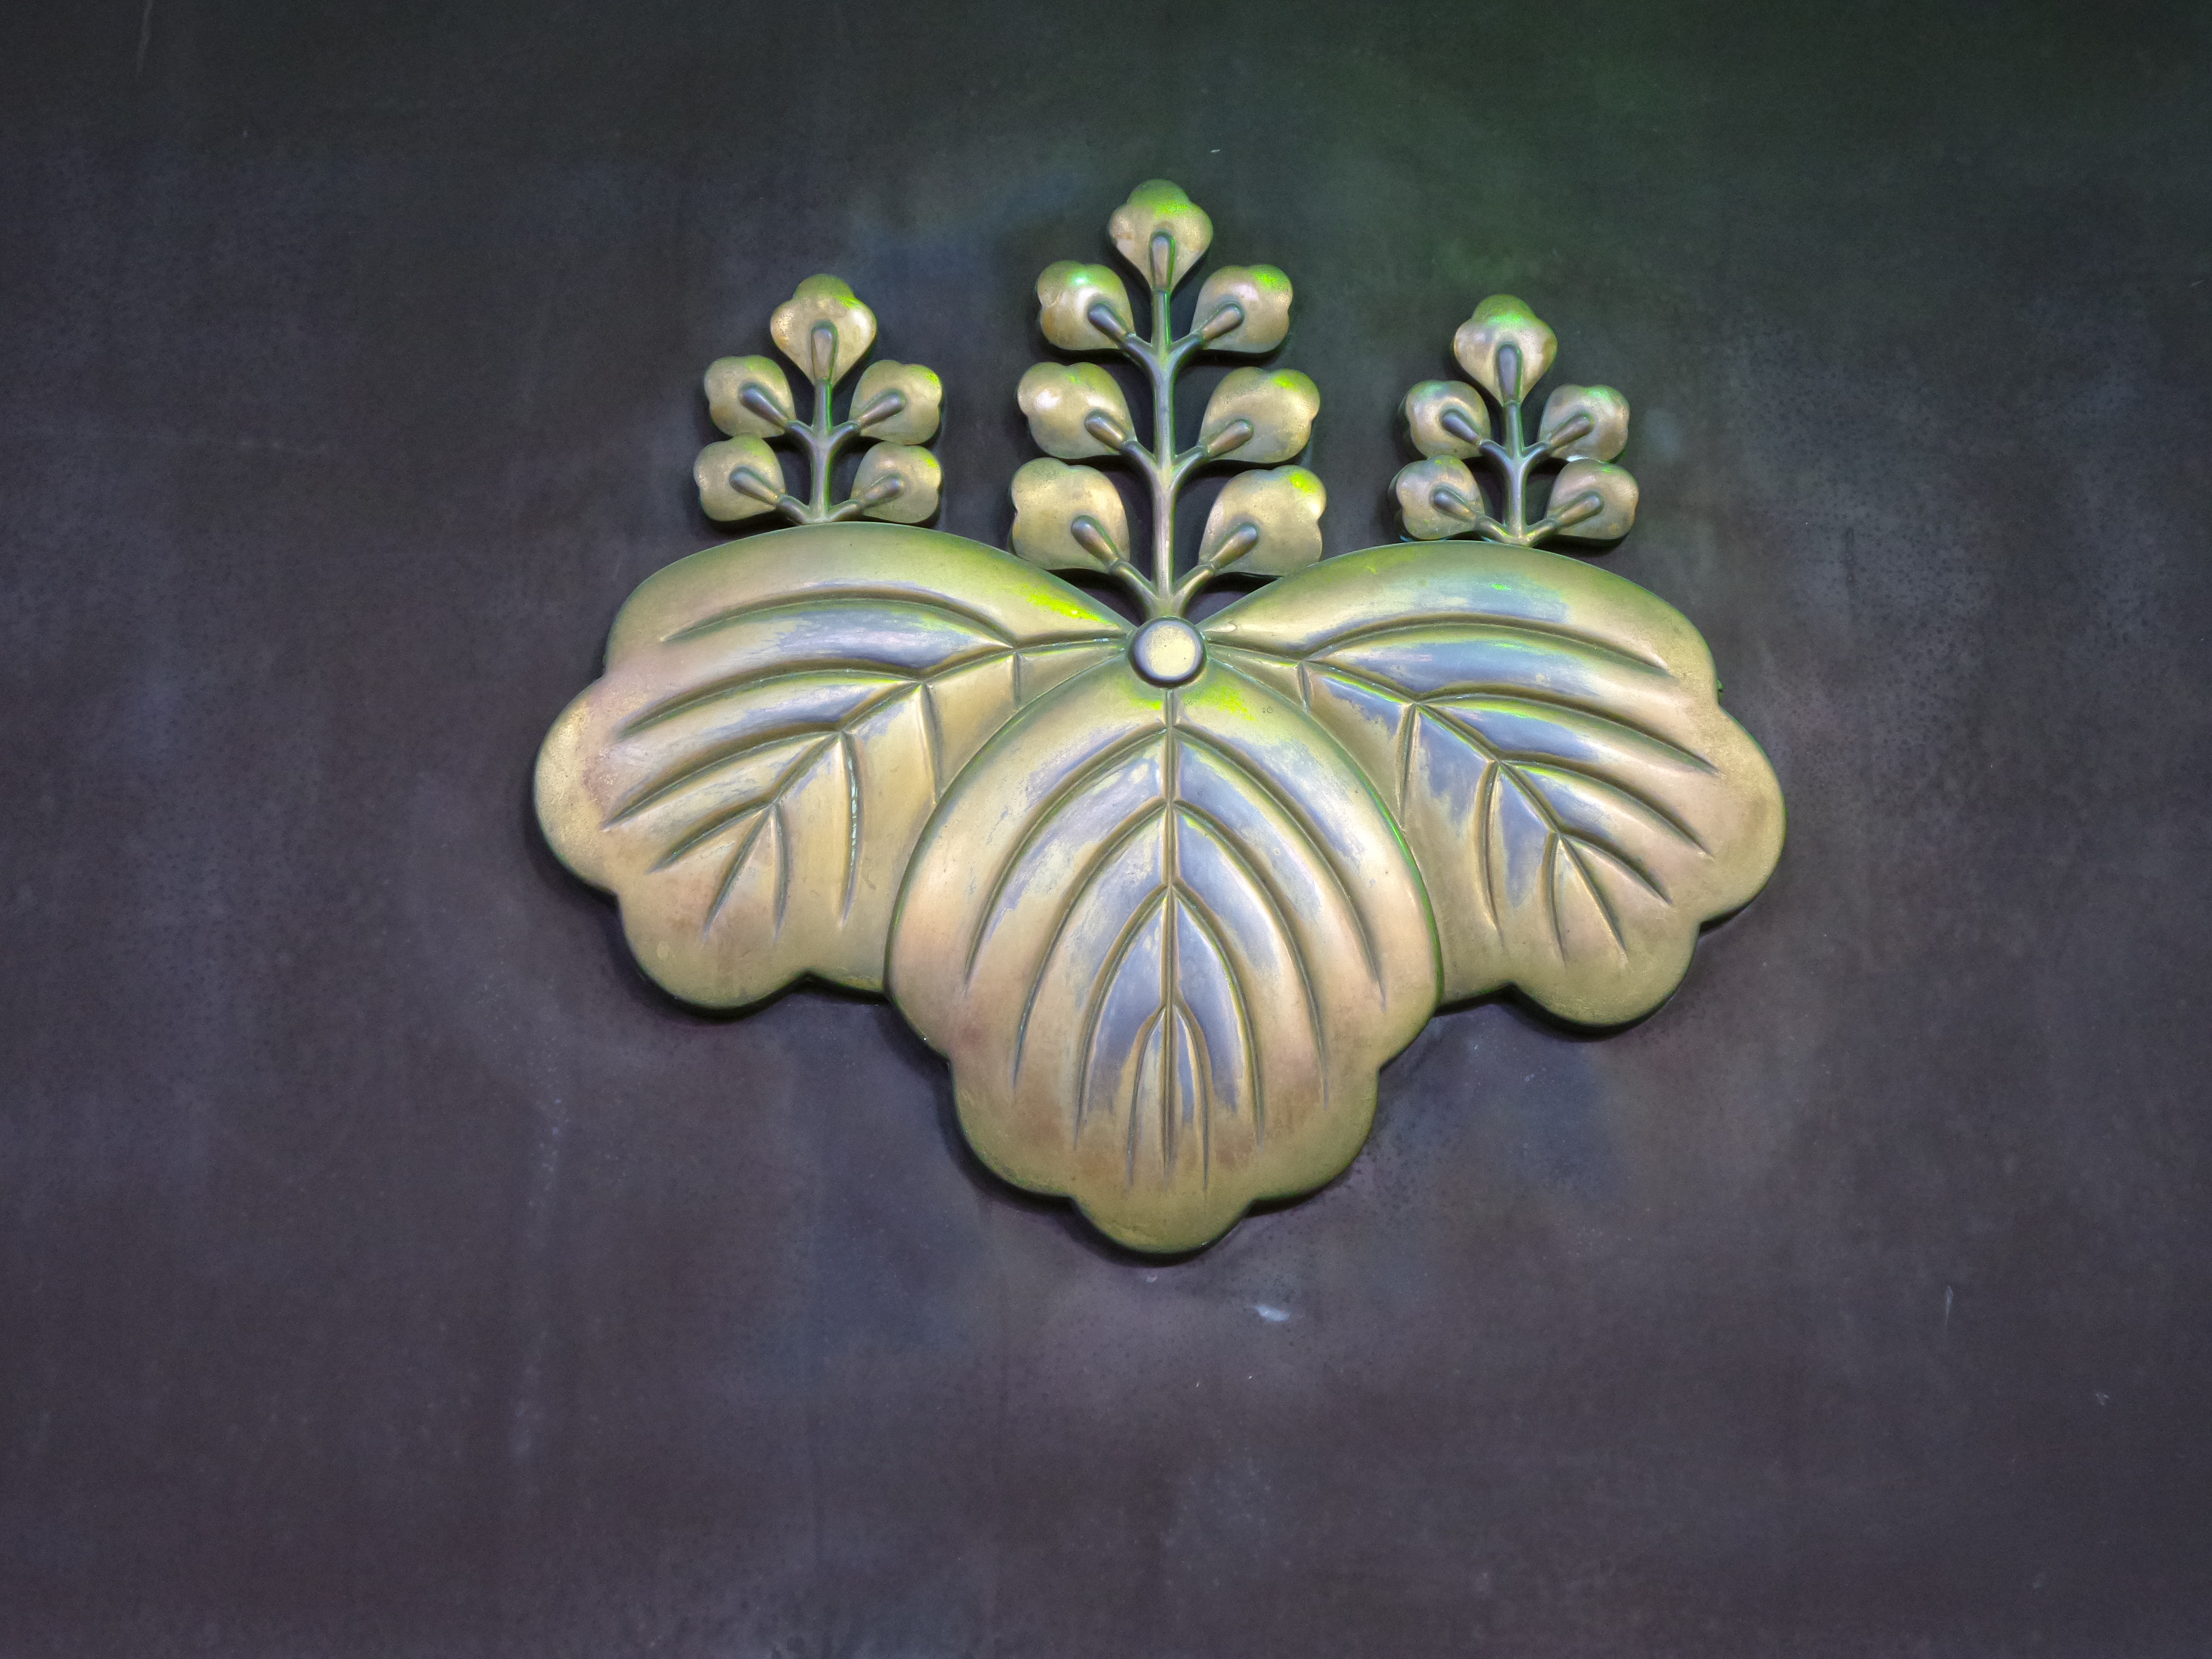
leaf, flower, glass, train, metal, material, emblem, crest, drawing, japanese, imperial, carving, traditional